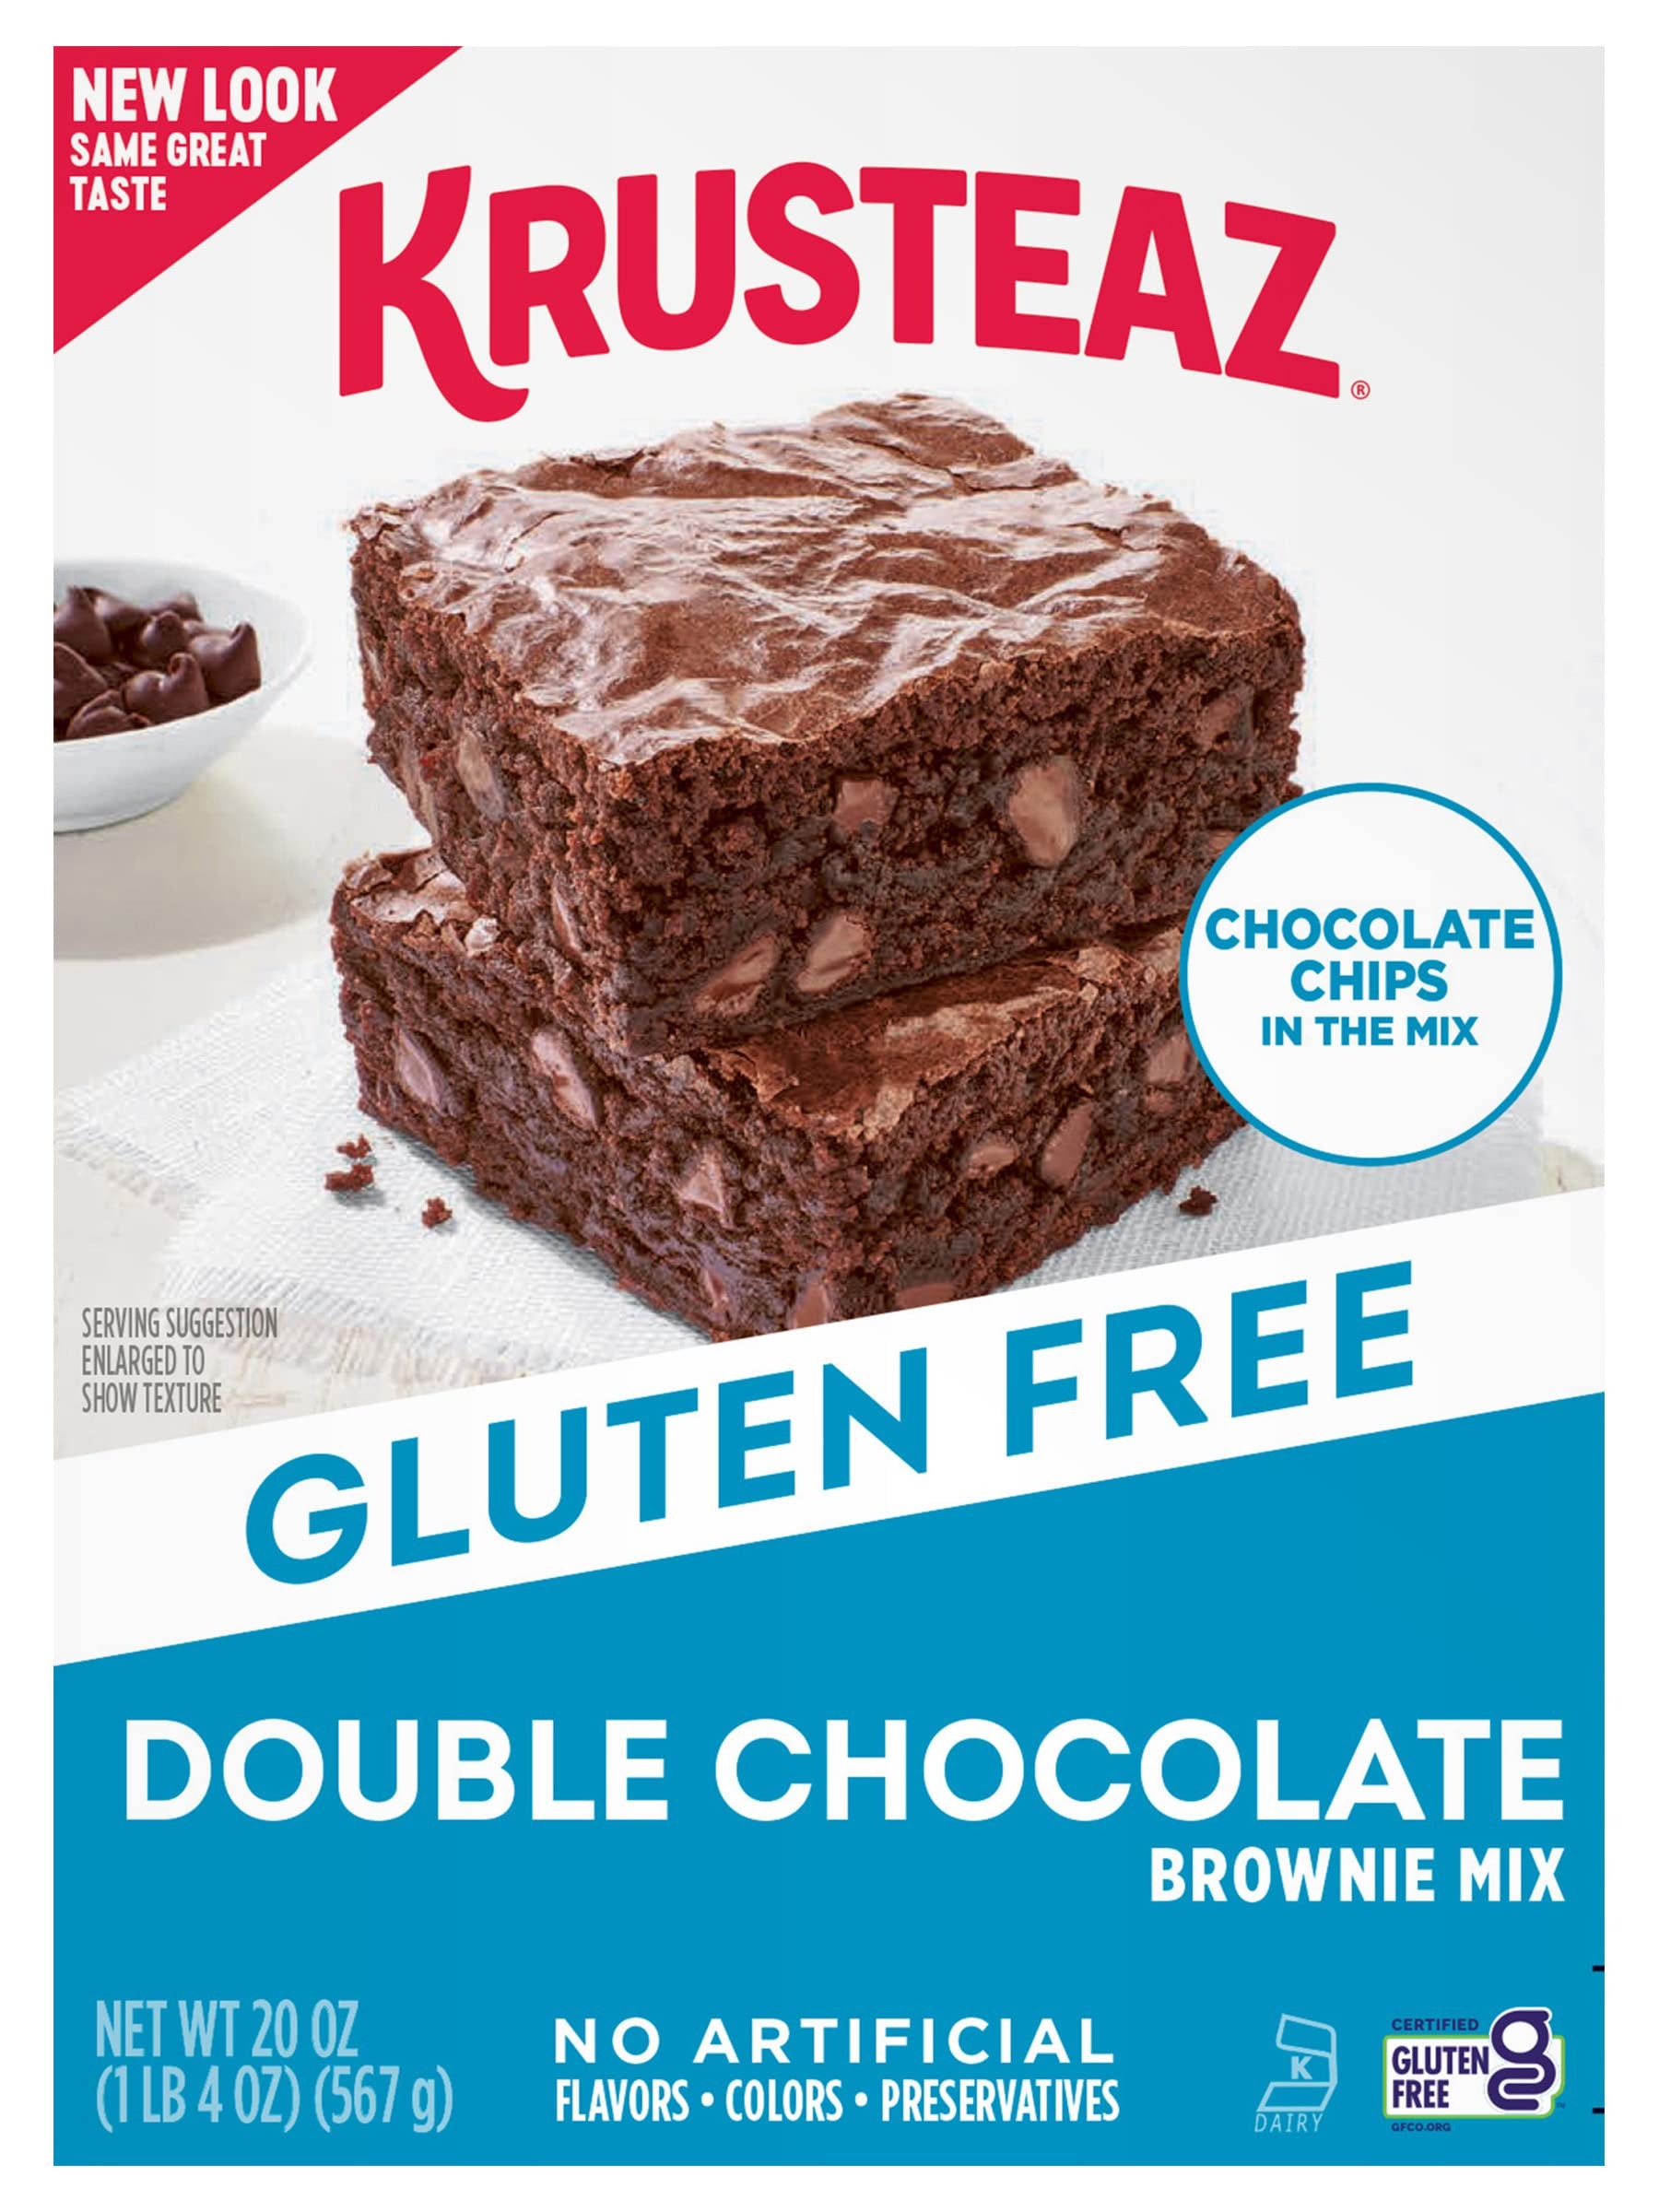
Item Name: Krusteaz Gluten Free Baking Mix, Double Chocolate Brownie Mix, Gluten Free with No Artificial Flavors, Colors or Preservatives, 20 Ounce Box (Pack of 3)
Bullet Point 1: SAME GREAT TASTE: Our gluten free brownies pack all the flavor of our classic brownie mixes
Bullet Point 2: EASY TO MAKE: Simply add water, oil and egg for irresistible brownies
Bullet Point 3: FAMILIAR INGREDIENTS: No artificial flavors, colors or preservatives
Bullet Point 4: CERTIFIED GLUTEN FREE: All of our gluten free mixes are certified by the Gluten-Free Certification Organization
Bullet Point 5: WHAT'S INCLUDED: Every order of this brownie mix includes three 20-ounce boxes with a shelf life from production of 365 days. This box is great for buying an extra one to always keep a Krusteaz mix on hand for when you crave it! *Please see individual box best buy dates
Product Description: What’s better than a moist and rich fudgy brownie with real chocolate chips? One that’s gluten free. Krusteaz Gluten Free Double Chocolate Brownies pack all the great flavor of our classic brownie mixes but without the gluten! Simply add water, vegetable oil and eggs to the mix and have mouthwatering brownies in less than an hour. With no artificial colors, flavors or preservatives, Krusteaz Gluten Free Double Chocolate Brownies are a guilt-free dessert for any day of the week. This mix comes in a 20-ounce box.
Value: 60.0
Unit: Ounce

Price: 5.48